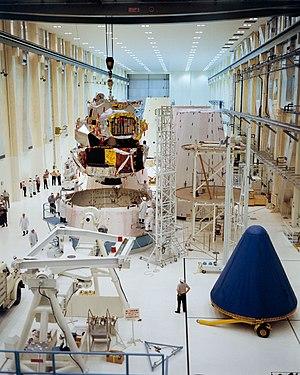
Le module lunaire ou LEM ou LM est le véhicule spatial utilisé dans le cadre du programme spatial américain Apollo pour débarquer des hommes sur la Lune. Son rôle est de faire atterrir sur la Lune deux des trois membres d'équipage du vaisseau Apollo avec des équipements scientifiques, de leur permettre d'y séjourner de deux à quatre jours avant de décoller pour rejoindre le module de commande et de service, resté en orbite lunaire et chargé de ramener l'équipage sur Terre.
Apollo 5 est le nom d'une des missions du programme spatial Apollo, visant à tester le module lunaire qui devrait amener les astronautes sur la Lune dans les conditions de vide spatial. Il s'agissait d'un vol inhabité.
Le programme Apollo est le programme spatial de la NASA mené durant la période 1961 – 1972, qui a permis aux États-Unis d'envoyer pour la première fois des hommes sur la Lune. Il est lancé par le président John F. Kennedy le 25 mai 1961, essentiellement pour reconquérir le prestige américain mis à mal par les succès de l'astronautique soviétique, à une époque où la guerre froide entre les deux superpuissances battait son plein.